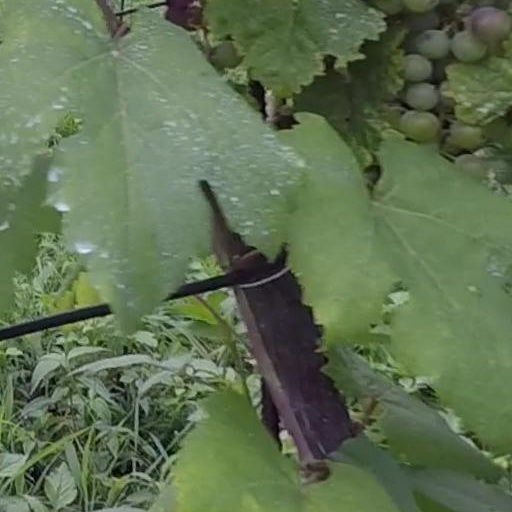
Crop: grape